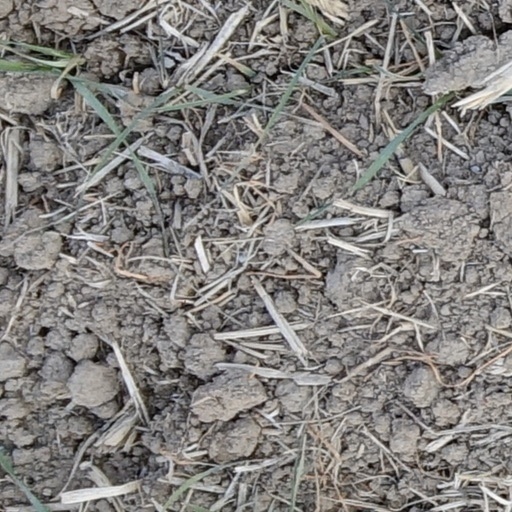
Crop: wheat